Tony Moorey

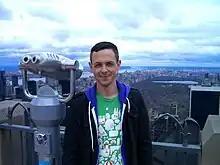
Tony Moorey on the top of the Rock observation deck in the GE Building, Rockefeller Center, NYC

Tony Moorey is programme manager at Absolute Radio. He used to be the producer of "The Geoff Show" on Virgin Radio (before it was renamed "Absolute") where he, Geoff Lloyd and Annabel Port made up the 'Symposium', until 21 December 2007. He was replaced by Nelson Kumah. Until 2005, he was producer of the Pete and Geoff Breakfast Show, where he also worked with Geoff Lloyd and Annabel Port.